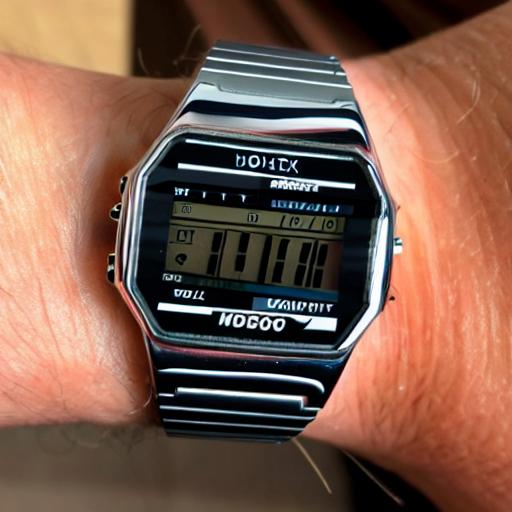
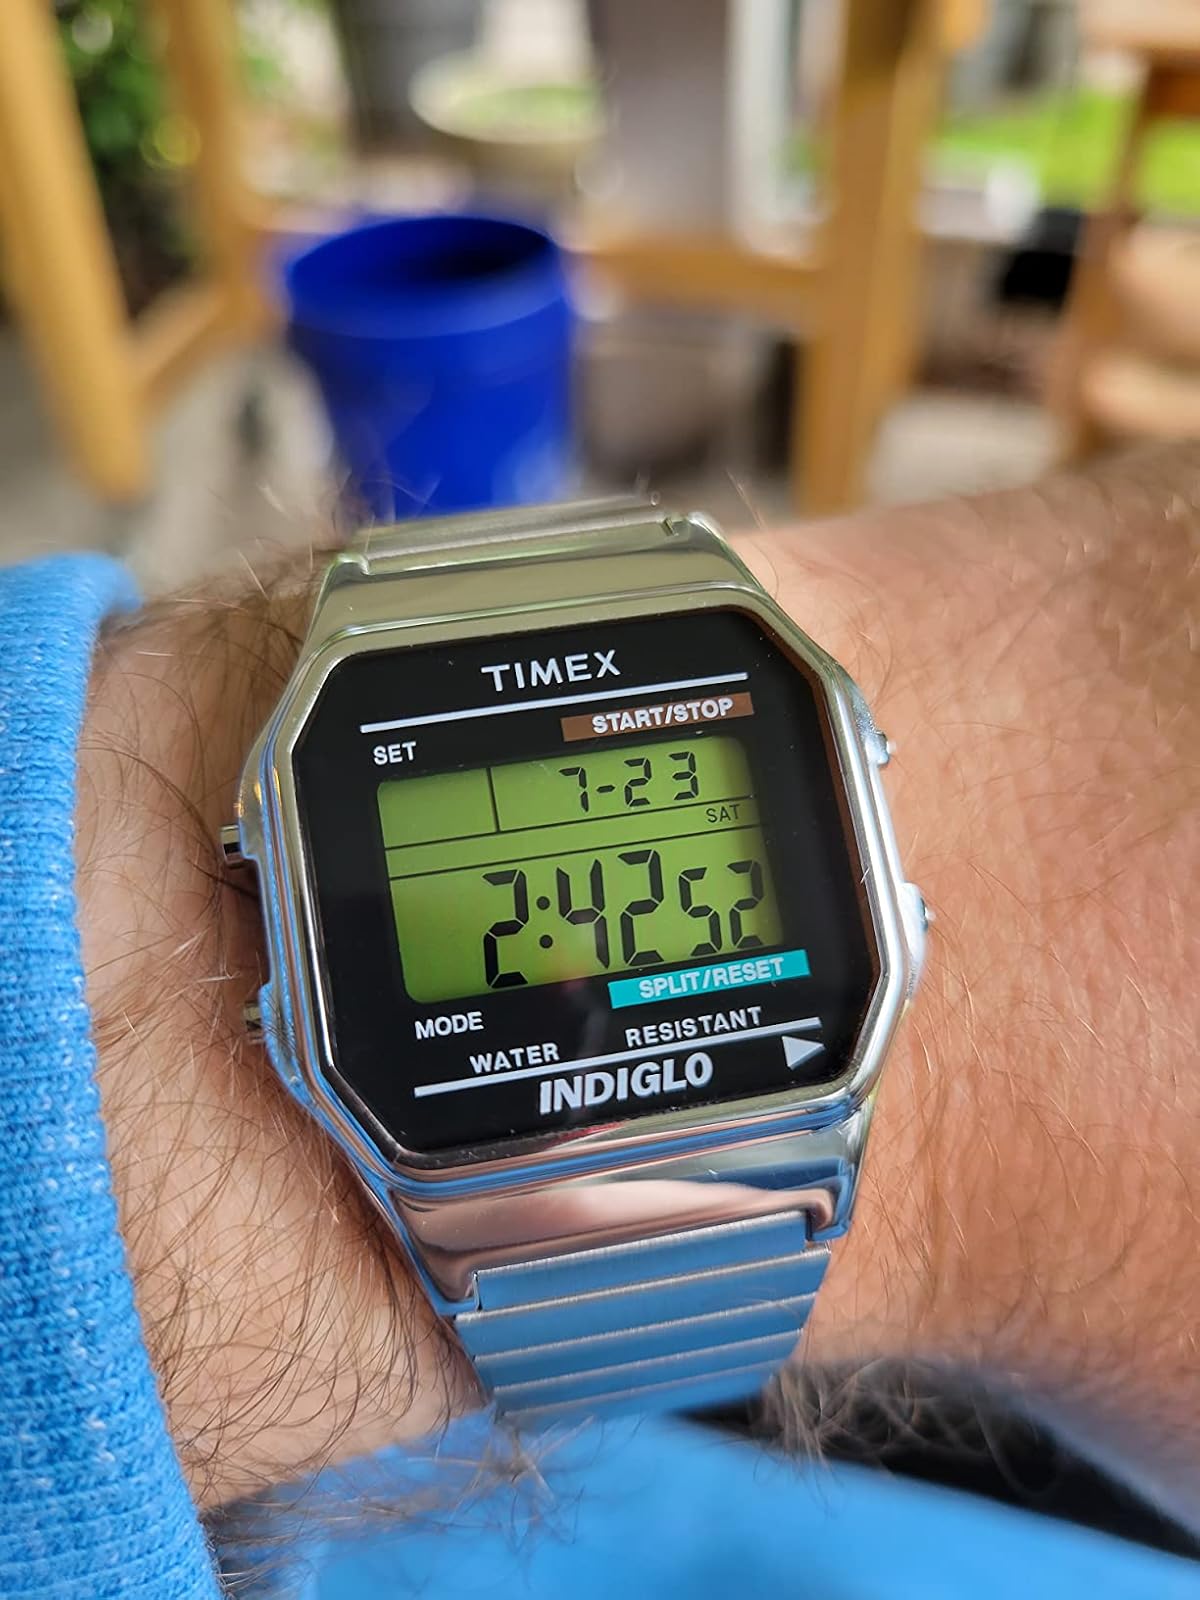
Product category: accessories_watch
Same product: no